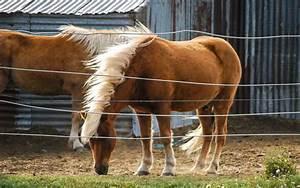
horse